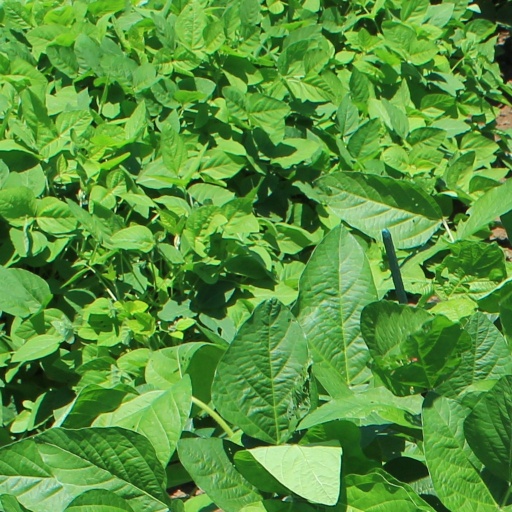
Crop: soybean